Lacey Putney

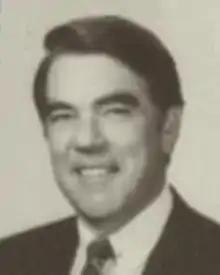
Official portrait, 1980

Lacey Edward Putney (June 27, 1928 – August 26, 2017) was an American politician. He was a member of the Virginia House of Delegates from January 1962 until January 2014, making him the longest-serving member in the history of the Virginia General Assembly and one of the longest-serving state legislators in American history. He represented a district centered around his hometown of Bedford for his entire career, and at various times represented parts of neighboring Bedford and Botetourt counties.